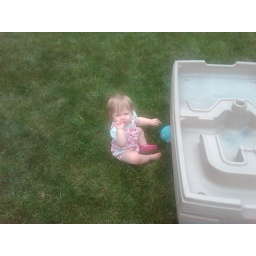
Our big girl turned 5 with a party at our house in Naperville 07/19/2009